Manuel Buíça

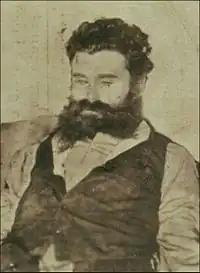
Manuel Buíça on the date of his death, after the assassination of King Carlos I and the Prince Royal, 1 February 1908

On the morning of 1 February 1908, Manuel Buíça met with Alfredo Luís da Costa and other Carbonária in Quinta do Xexé, in Olivais, where they finalized the regicide of King Carlos I of Portugal. Around two in the afternoon, Buíça had lunch with Costa and three other conspirators in the corner of the Café Gelo. Near the kitchen, the nook allowed members to converse unnoticed. At the end of their conversations, Buíça got up, mentioning that he was going to ""get the wand"", which likely referred to his Winchester 1907 semi-automatic carbine (serial 2137), which had been exported from Germany by Heitor Ferreira.